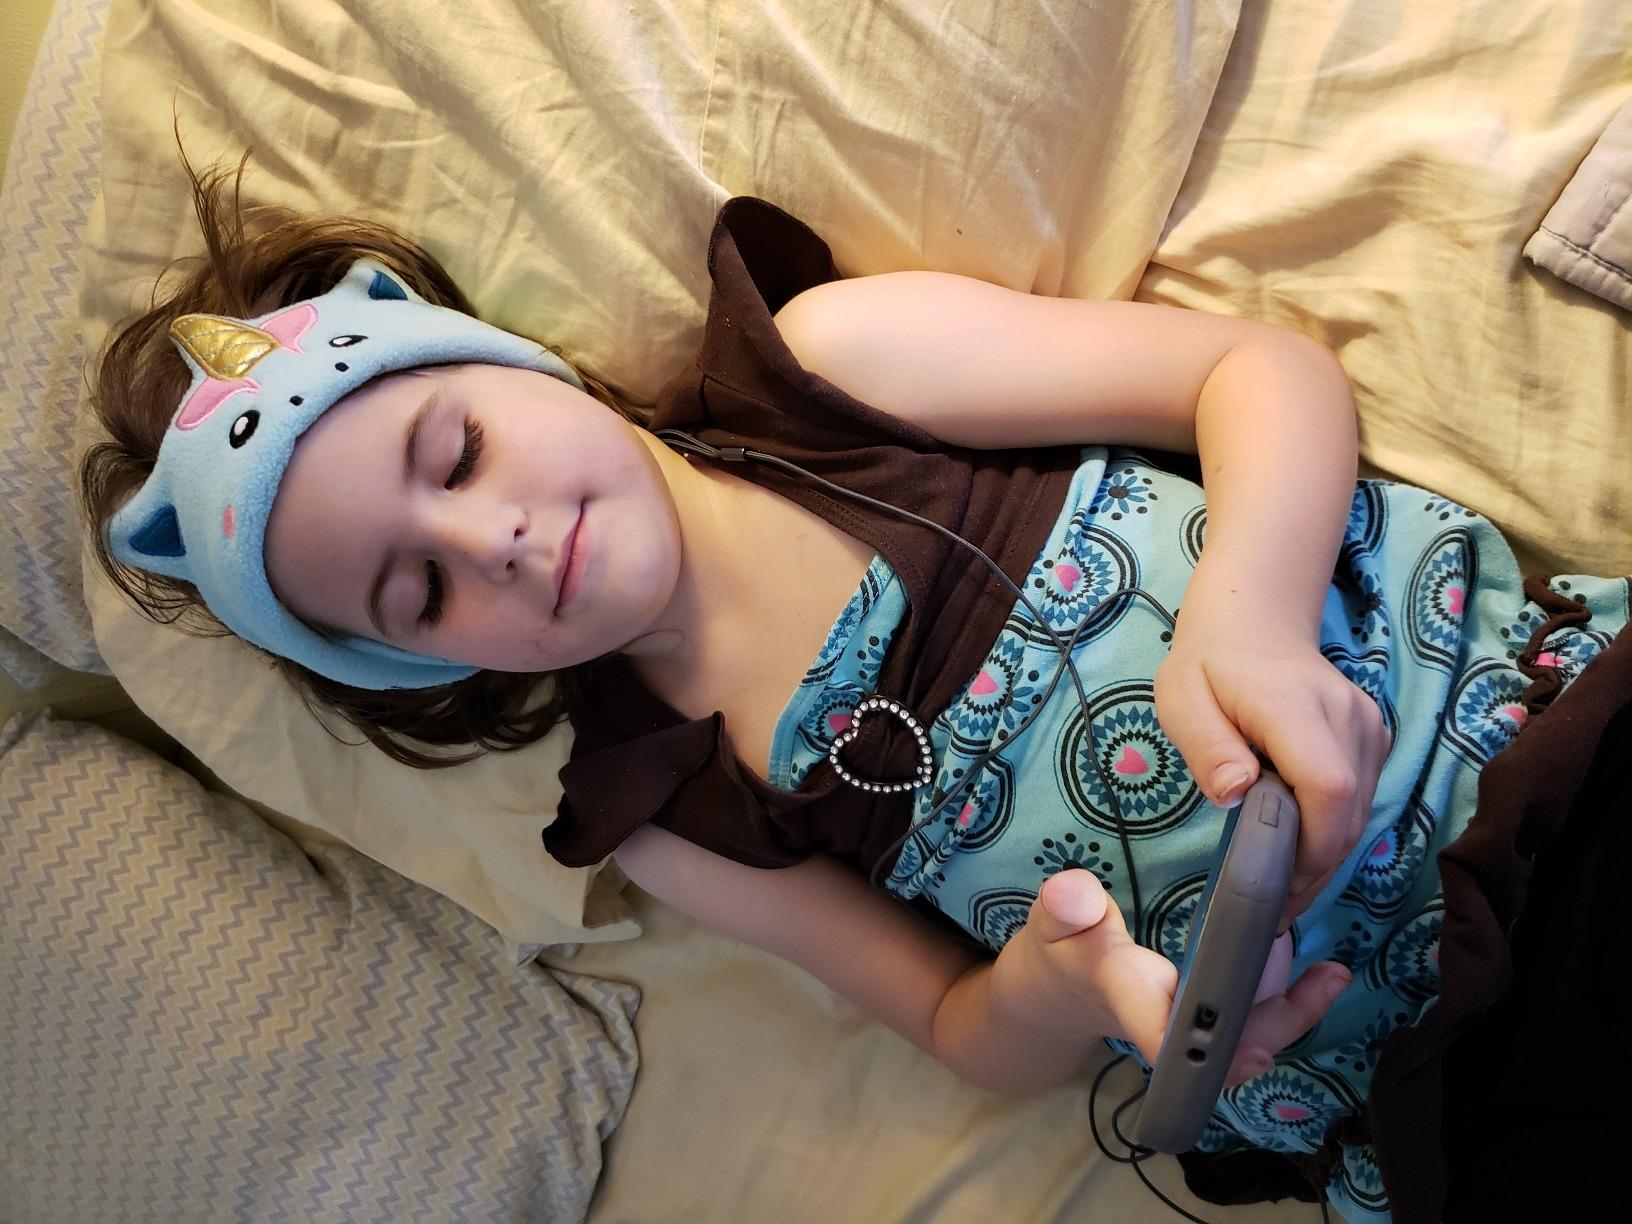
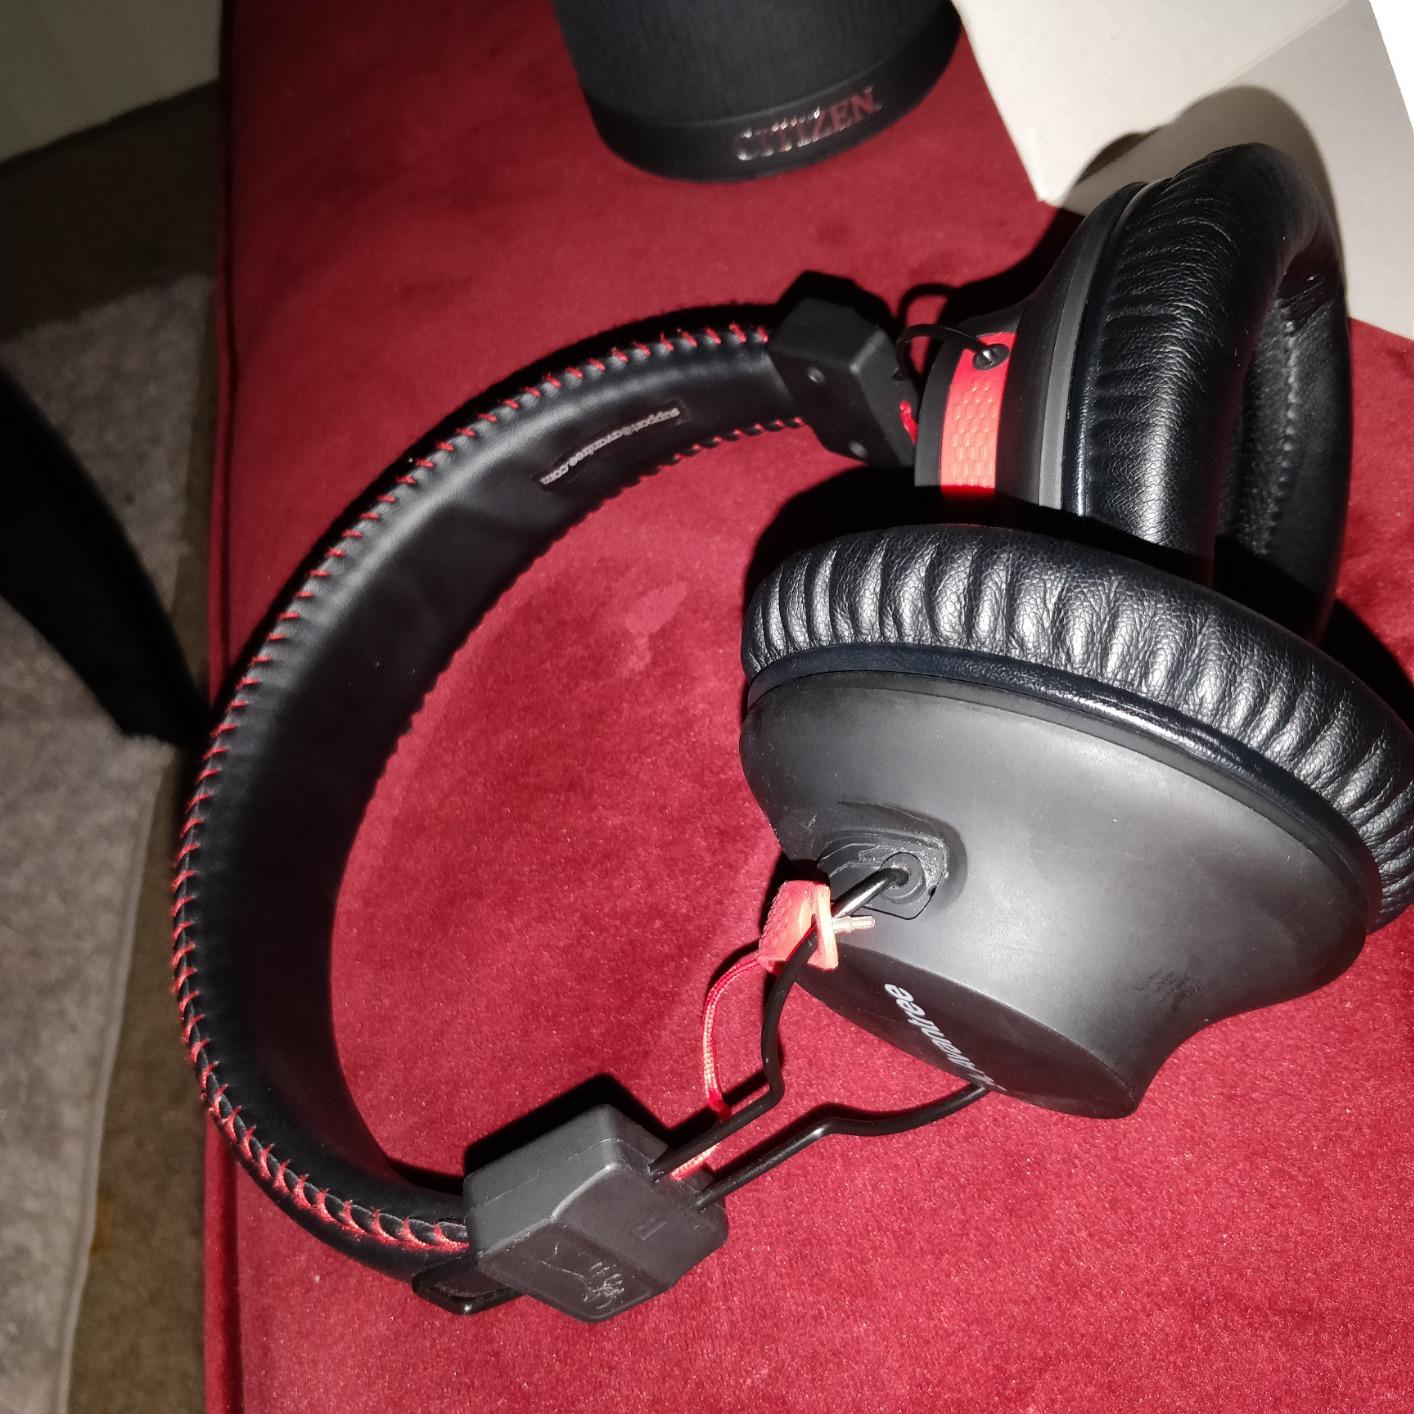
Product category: headphones
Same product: no